Cardiff City F.C. 2–1 Leeds United F.C. (2002)

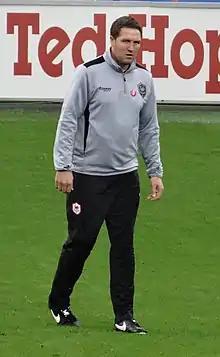
A footballer wearing a grey and black tracksuit.

The match kicked off at 16:00 GMT in front of 22,009 spectators, the largest crowd Cardiff had attracted for a home fixture during the season. Cardiff attacked their higher-ranked opponents quickly and Robert Earnshaw made several early attempts to pass his opposite fullback, Ian Harte. Crowd trouble flared early on when Harte walked to the sideline to take a throw-in and was narrowly missed by a bottle thrown from the stands. Ten minutes into the game, Leeds suffered an early injury blow when Rio Ferdinand was forced off with ankle ligament damage following a foul by Cardiff striker Gavin Gordon. Ferdinand was replaced by Michael Duberry who joined Jonathan Woodgate in the centre of Leeds' defence. This was the first time the pair had played together since Duberry had testified against Woodgate in court. One match report commented that the pair "barely acknowledged each other" during the rest of the game, although the BBC noted that the pair "played well together".